Dream with the Fishes

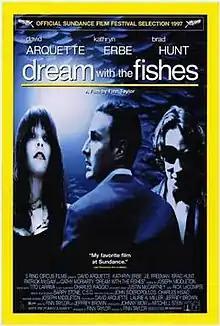

Dream with the Fishes is a 1997 American independent film directed by Finn Taylor. The film is Taylor's directorial debut and starred David Arquette, Kathryn Erbe and Brad Hunt. It was released on June 20, 1997, by Sony Pictures Classics.